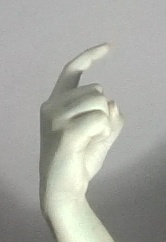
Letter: ra